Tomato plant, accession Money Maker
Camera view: bottom (45 deg); turntable rotation: 90 degrees
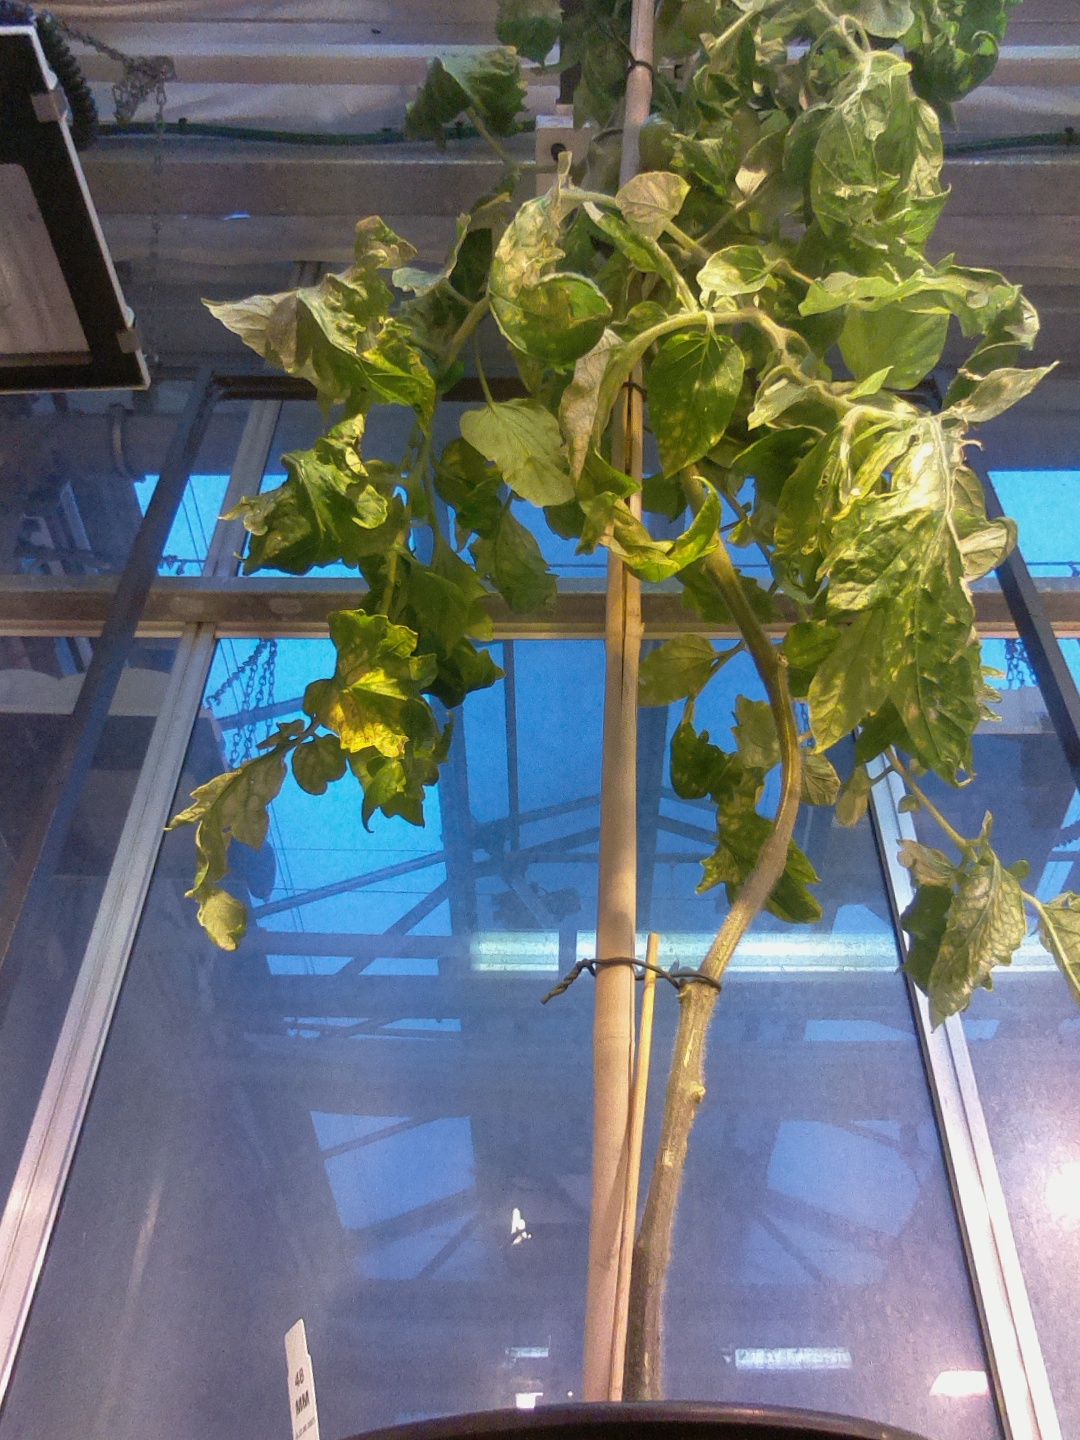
BBCH growth stage 77: 70%-80% of final fruit size